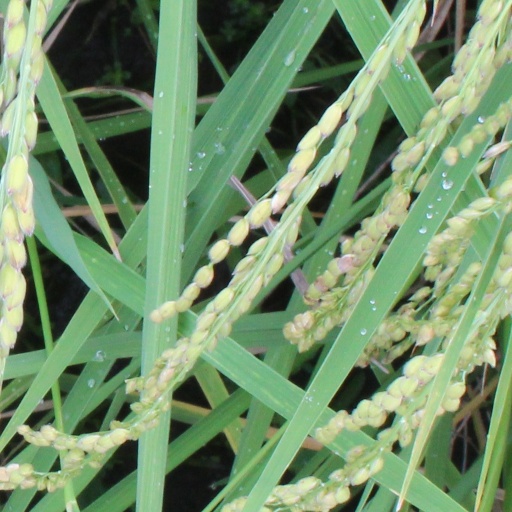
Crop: rice